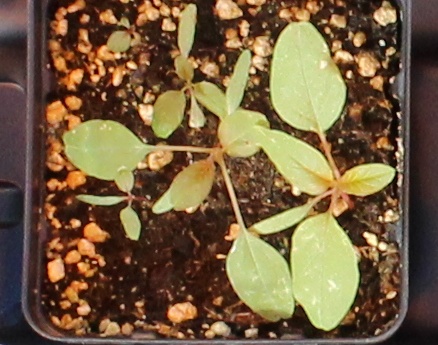
Label: Palmer Amaranth